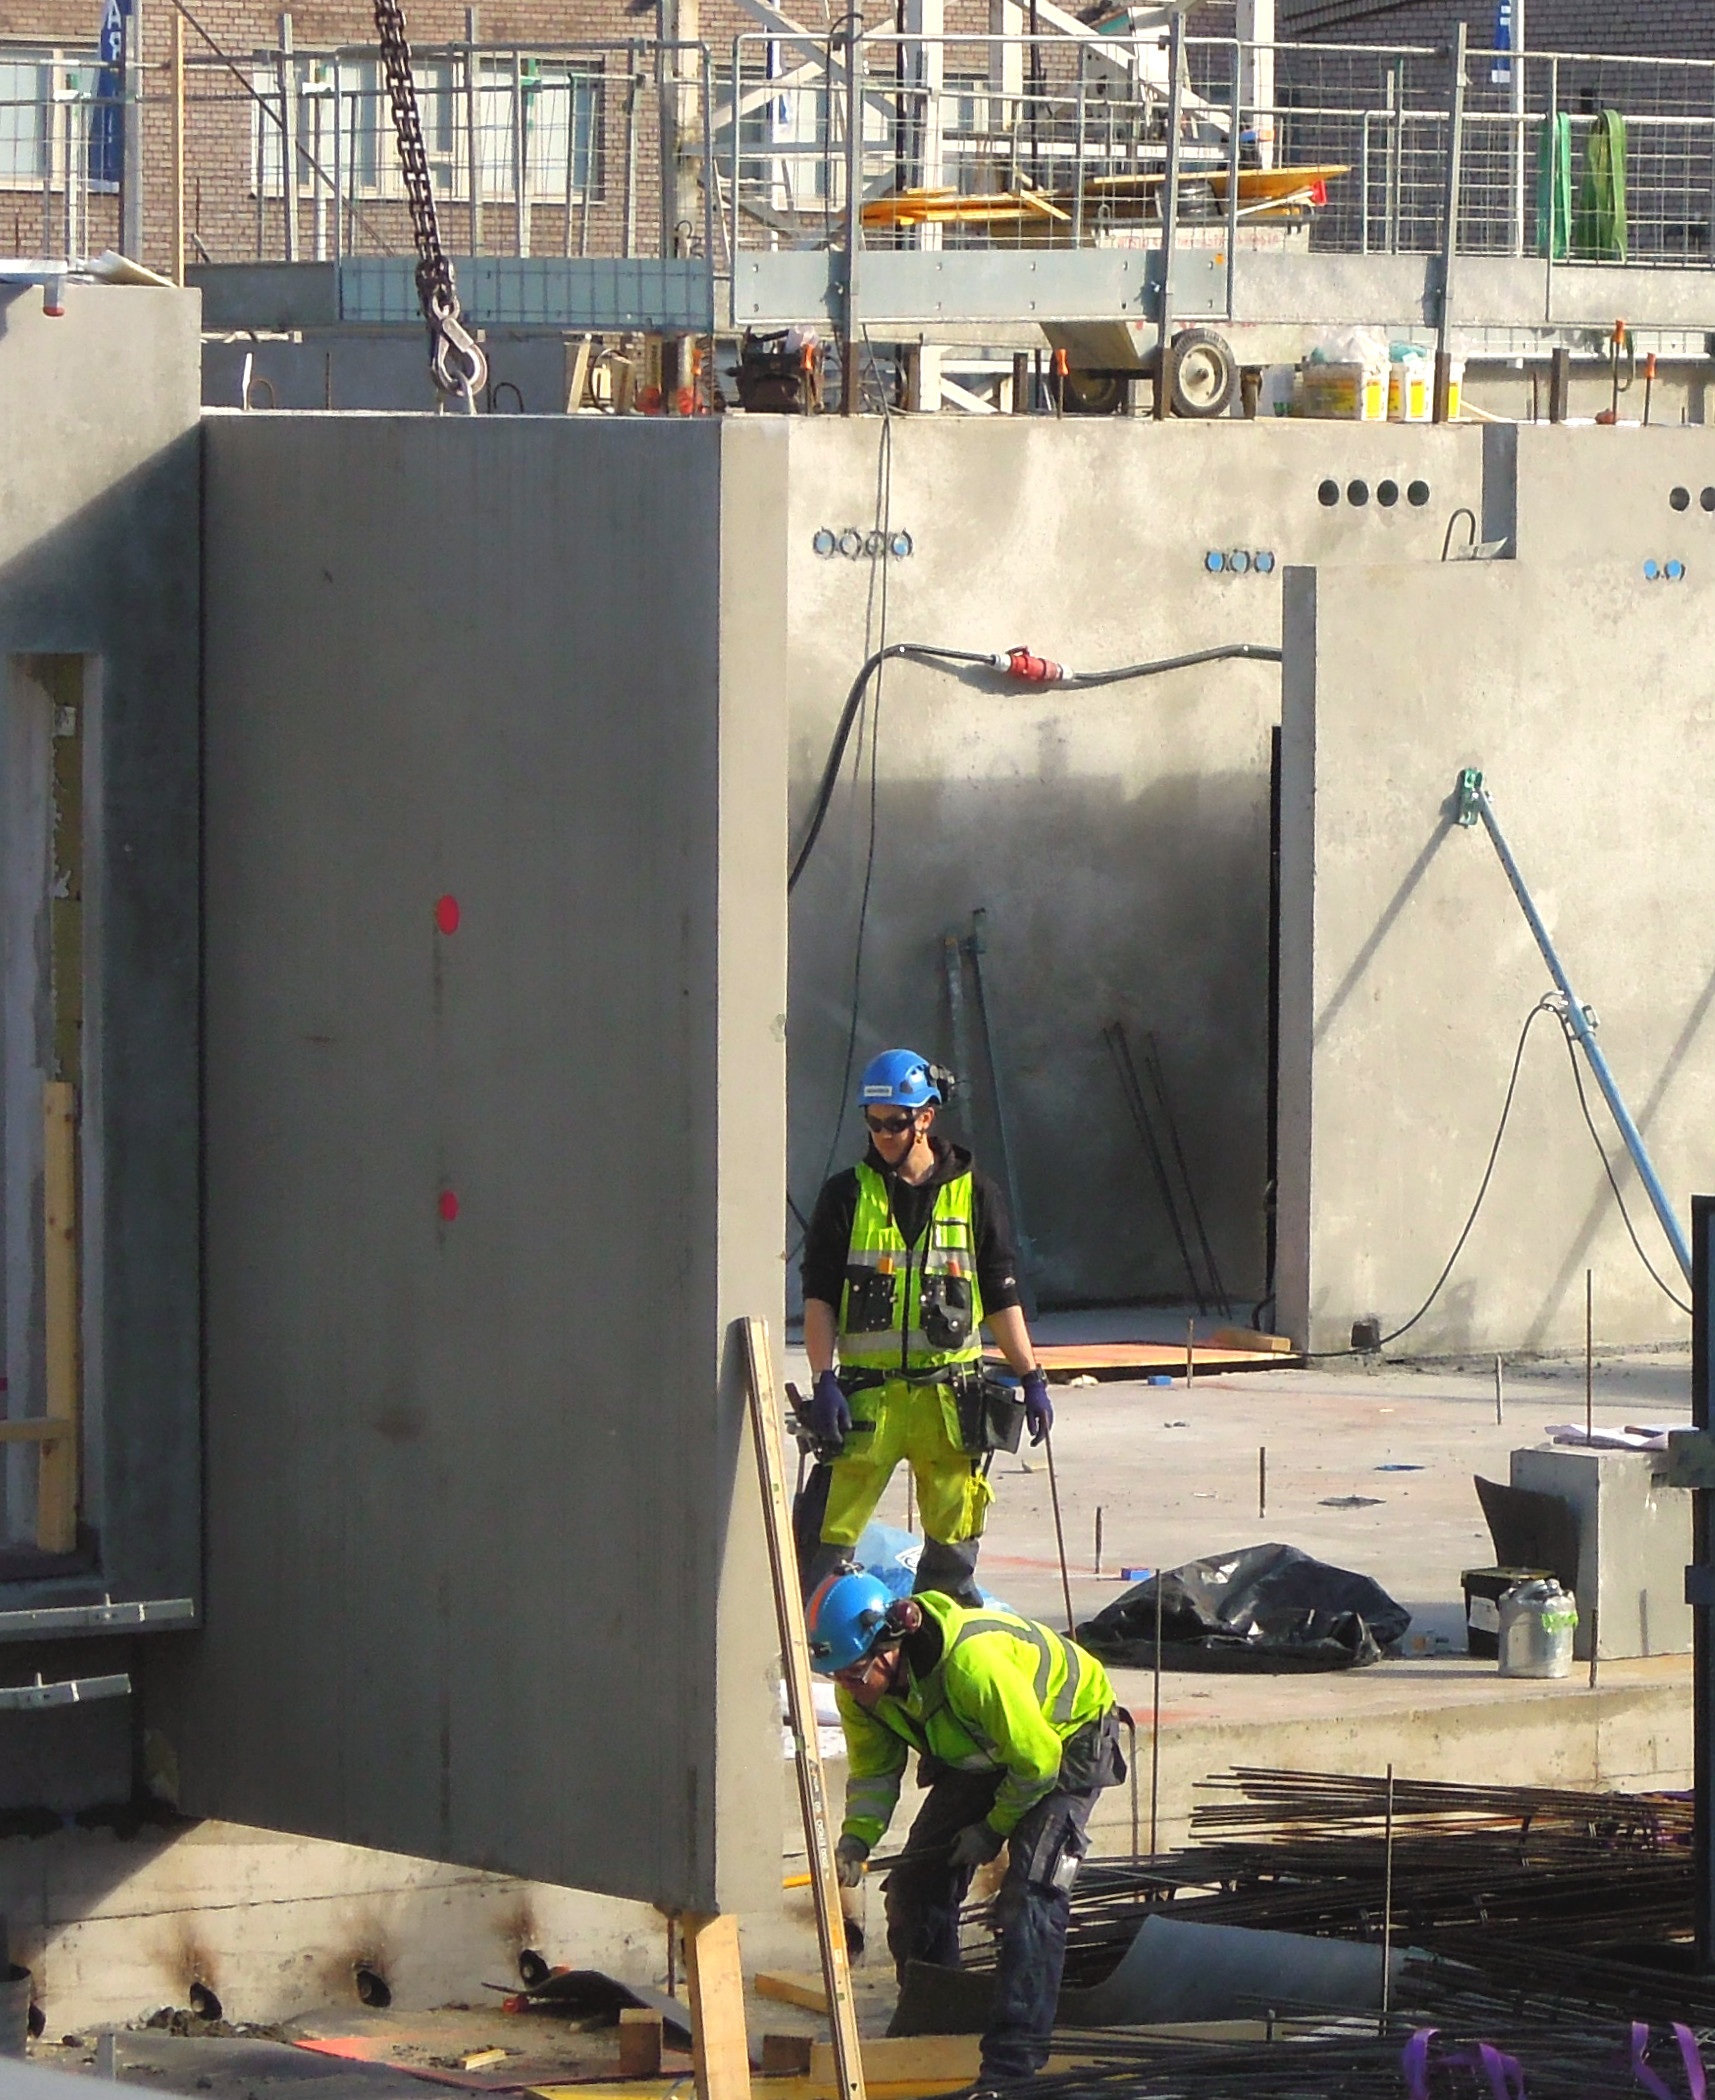
work, man, sky, house, building, city, wall, construction, high, machine, blue, workman, raise, construction site, clouds, buildings, helmet, windows, helsinki, crane, finnish, element, construction work, construction machine, to build a, block of flats, prefabricated house, island ferry